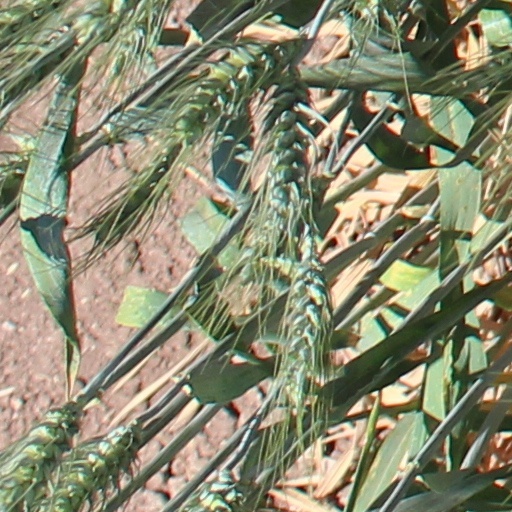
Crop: wheat